Blakiston's fish owl

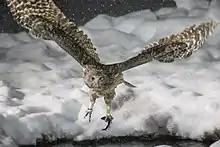
A Blakiston's fish owl flies off with a fish

The Blakiston's fish owl feeds on a variety of aquatic prey. The main prey type is fish, with common prey including pike ("Esox reichertii"), catfish, trout and salmon ("Oncorhynchus" ssp.). Some fish these owls catch are quite large. Jonathan Slaght estimated that some fish caught are up to two to three times their own weight and has seen owls keep one foot on a tree root to be able to haul a large catch onto a bank. The main prey suspected to be sought out in freezing winter months in flowing and brackish waters at the northeastern limits of their range were sculpin, lamprey and salmon, likely largely juveniles of the latter two types. In the basin of the Bikin River, the mean body mass of fish caught was estimated at . In Russia, amphibians are taken in great quantity in spring, especially Dybowski's frog ("Rana dybowskii"), and may come to seasonally outnumber fish in the diet during that time. Crayfish ("Cambaroides" ssp.) and other crustaceans are known to be taken in some numbers, but the extent of their importance in the Blakiston's fish owl's diet is unknown. There is some evidence of sexual dimorphism in prey selection with males favouring frogs and smaller fish, while females preyed on larger fish. Freshwater crabs and secondarily frogs seem to be numerical as important, or sometimes more significant, as a source of food as compared to fish for the three smaller fish owl species, other than frogs during spring thus far this has not proven to be the case with the Blakiston's fish owl. The only owl species to which fish are more significant to their diet is the fishing owls of Africa. Blakiston's fish owls seem to co-exist with Steller's sea eagles ("Haliaeetus pelagicus") and white-tailed eagles ("H. albicilla") on the coasts of the rocky Kuril Islands but nothing is known how they relate with these larger fish-eating raptors, the presence of which has sometimes been theorized as partially the cause of the restricted range of the Blakiston's due to competition for similar food resources. However, in other raptor communities, diurnal raptors and owls can co-exist successfully given their distinct times of activity. Furthermore, Blakiston's fish owl generally dwells in forested areas while sea eagles are more likely to forage near more open wetland or coastal areas.